Indian locomotive class WDM-3D

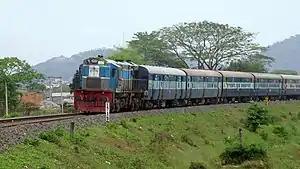
A WDM-3B with KYQ - GIMB Express

The very extremely rare WDM3F was the result of the last and final experiment in IR's drive for more powerful ALCOs. This one is rated 3600 hp and only four were produced (#11287, #11321, #11325, #11342). #11287 has a unique aerodynamic design where the ends taper upwards (picture above). All WDM3Fs are based at Gooty (GY) and share all the features of the WDM3D including roof mounted DBRs except the #11287. Though high powered, this class apparently didn't work out well because after the WDM3F, IR realized that it is futile to try and crank more power of the ALCOs as they were too old and outdated and shifted attention to the EMD. This also marked the beginning of the end of the ALCO domination on Indian Railways.